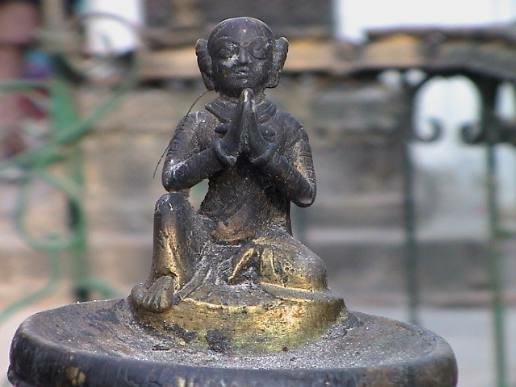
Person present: No